Sailing ship

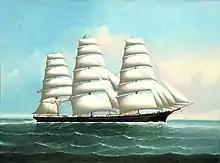
A late-19th-century American clipper ship

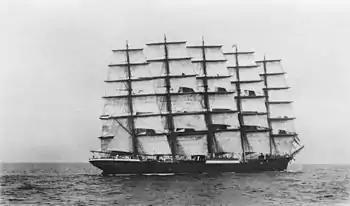
The five-masted was the largest sailing ship ever built.

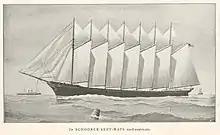
Schooners became favored for some coast-wise commerce after 1850—they enabled a small crew to handle sails.

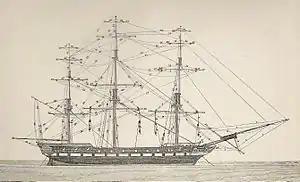
Diagram of rigging on a square-rigged ship.

Sailing ships became longer and faster over time, with ship-rigged vessels carrying taller masts with more square sails. Other sail plans emerged, as well, that had just fore-and-aft sails (schooners), or a mixture of the two (brigantines, barques and barquentines).